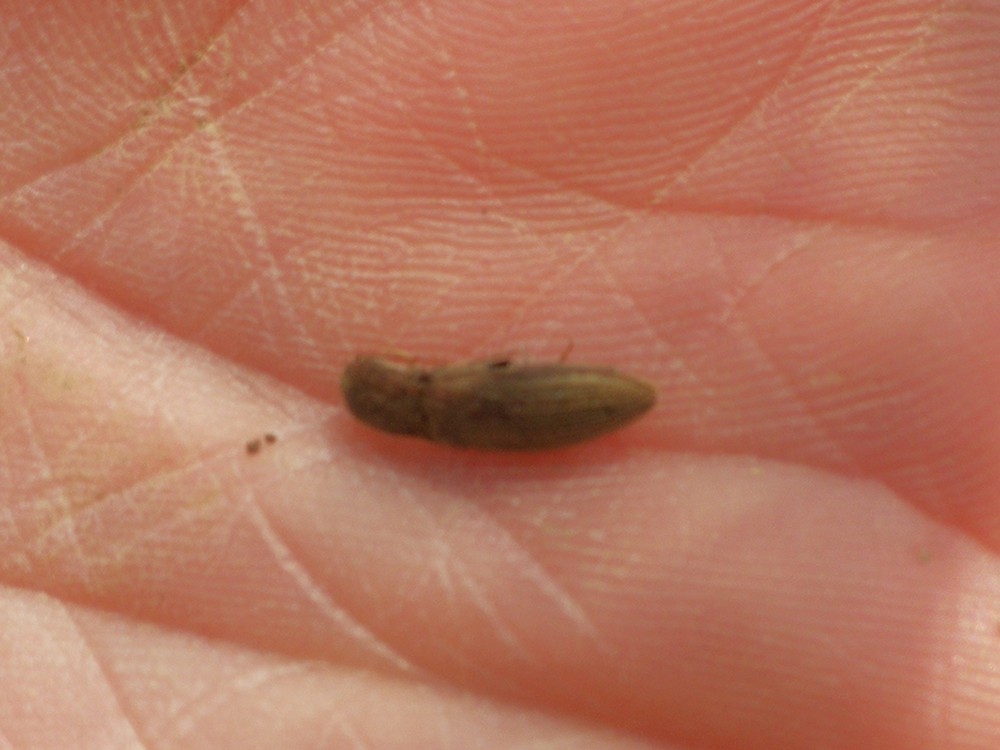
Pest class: clickbeetles_wireworms